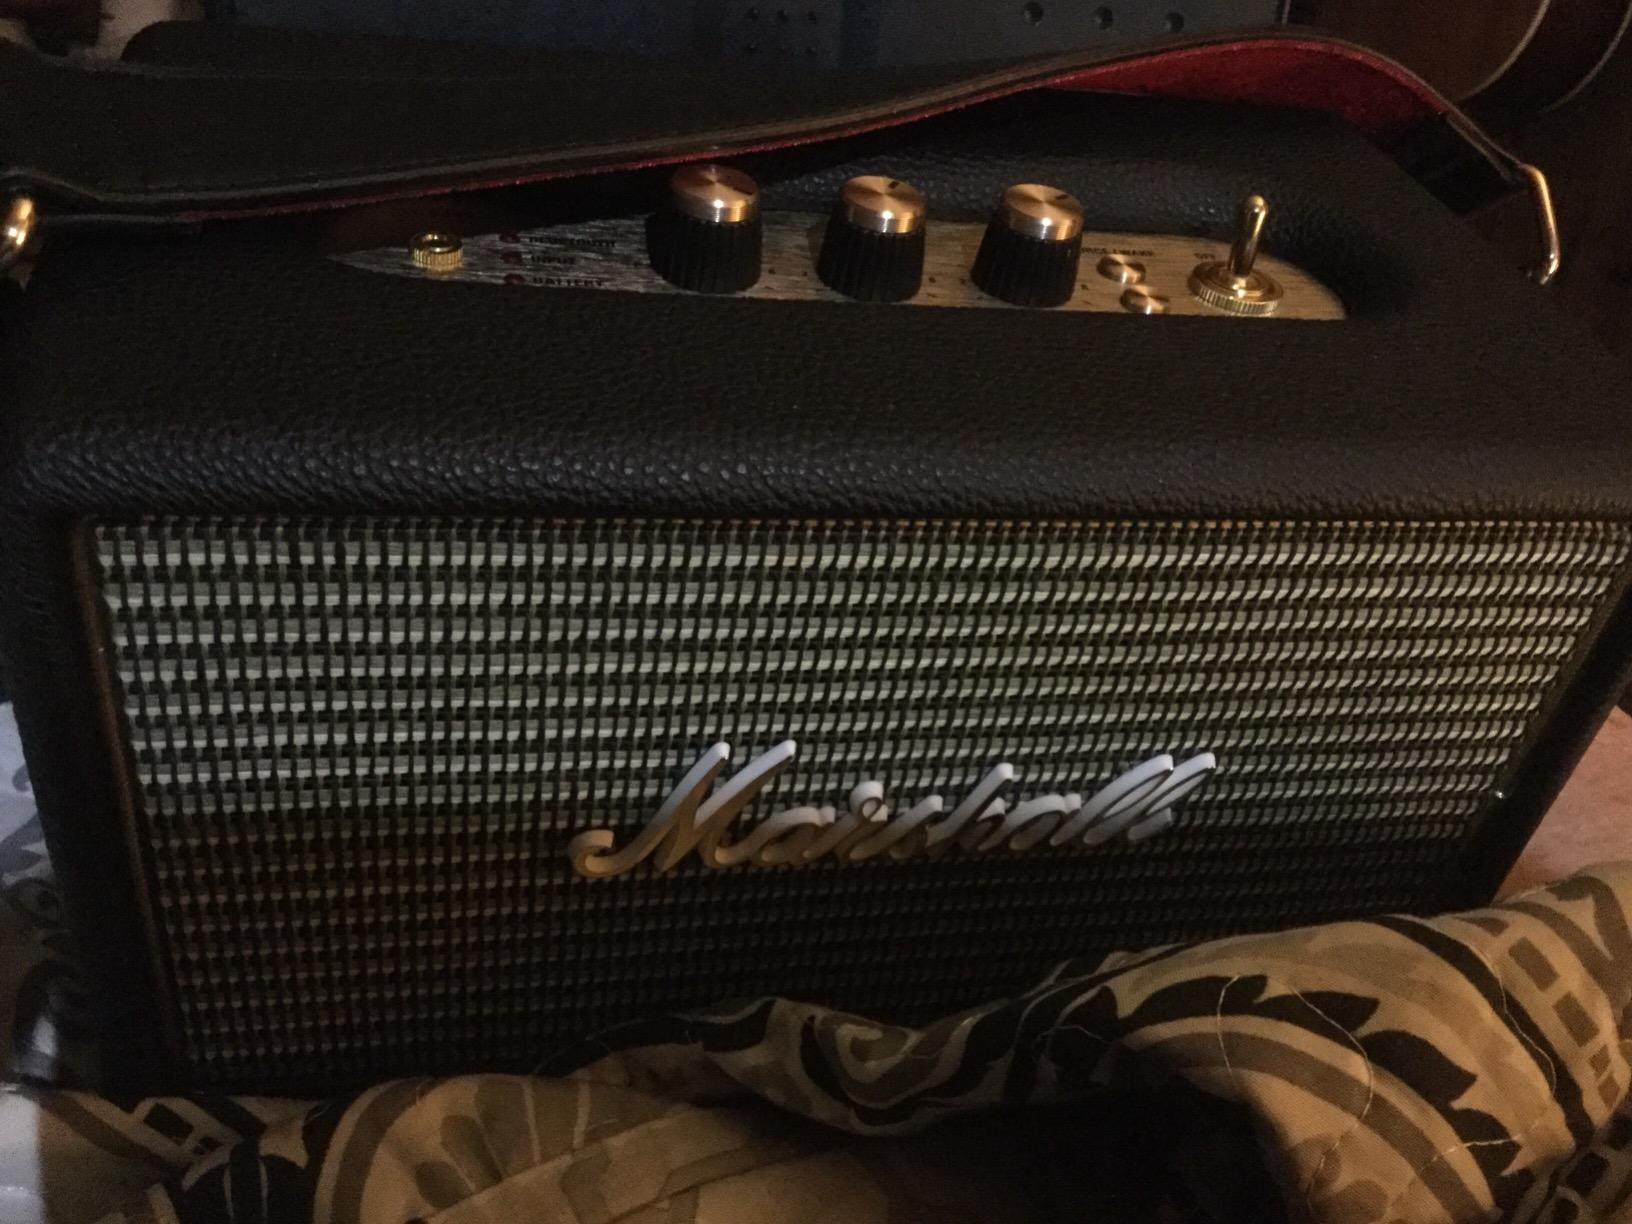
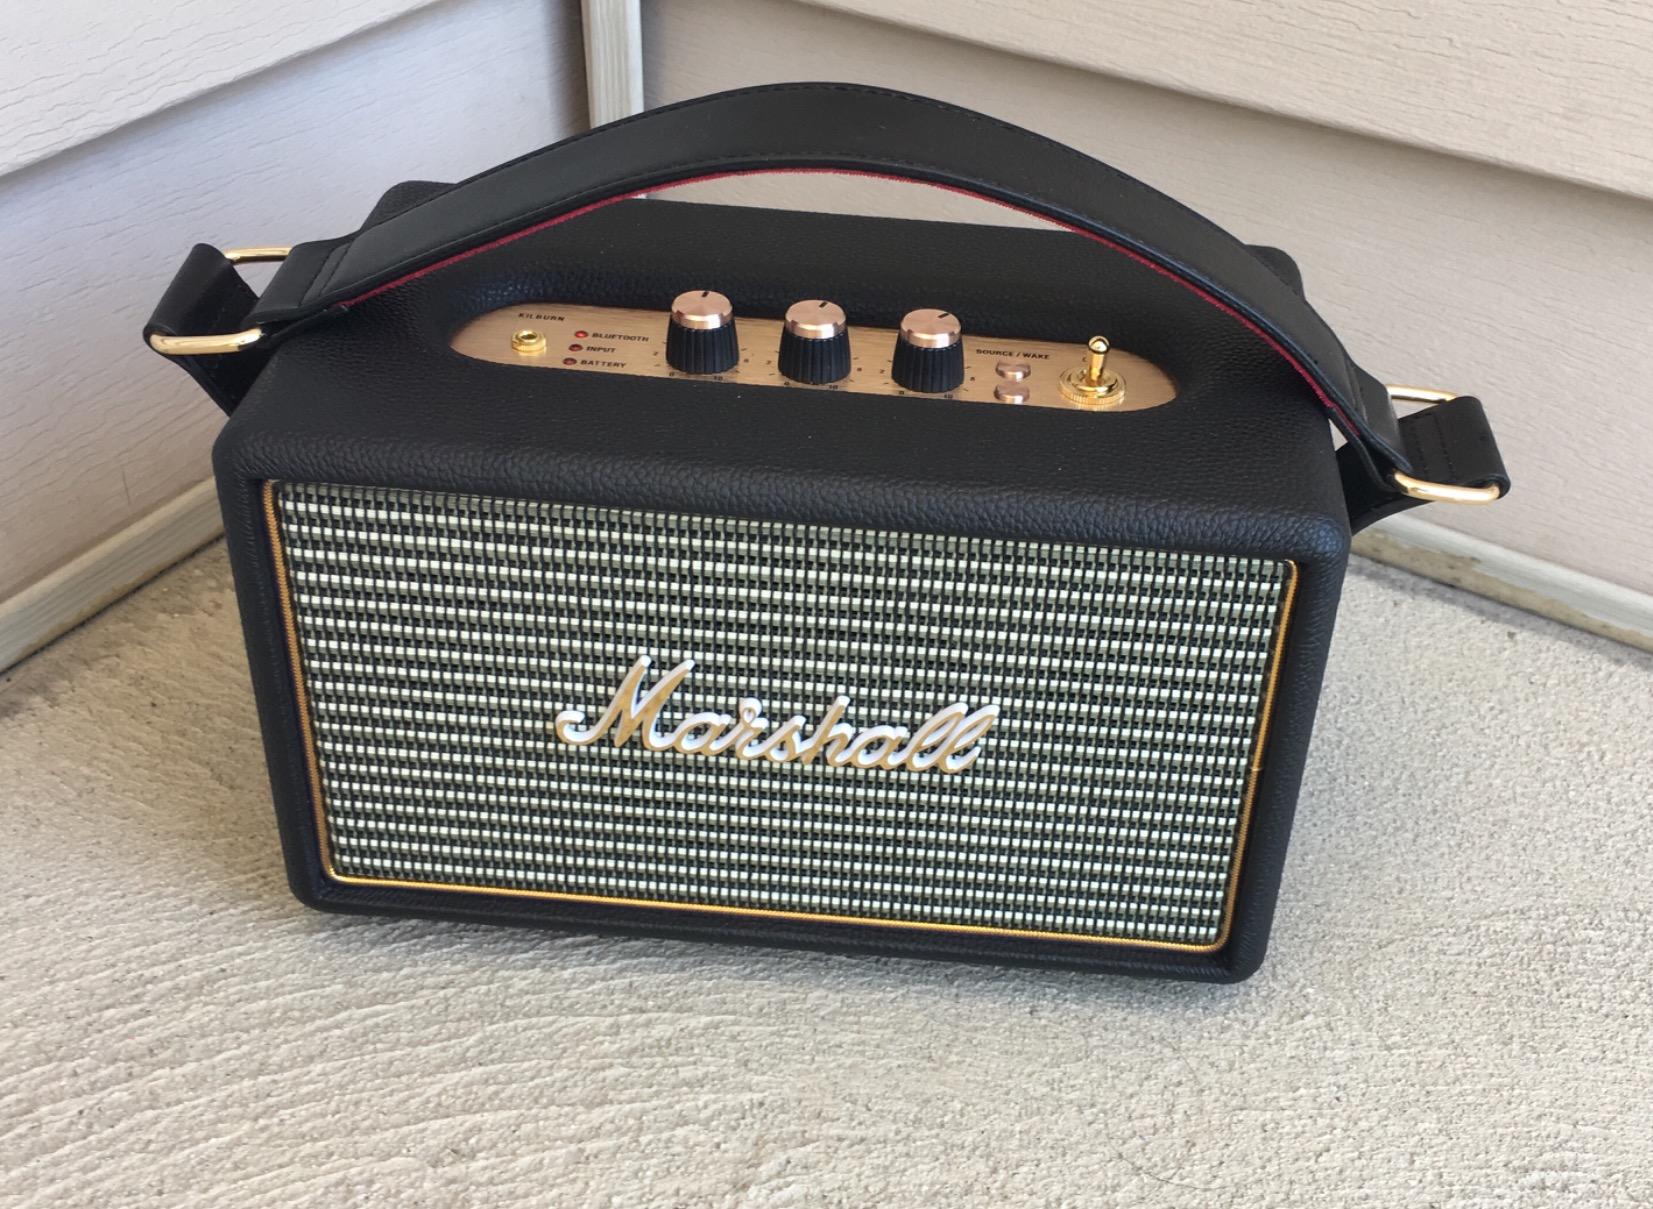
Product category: speaker
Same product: yes